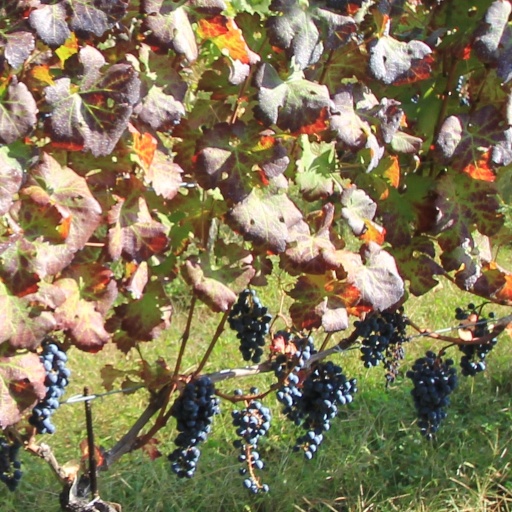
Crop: grape